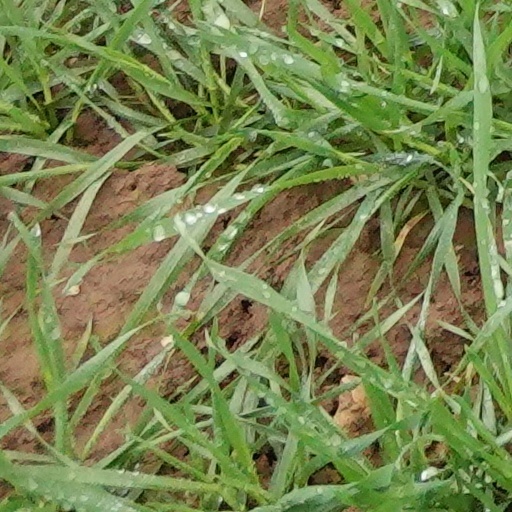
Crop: wheat